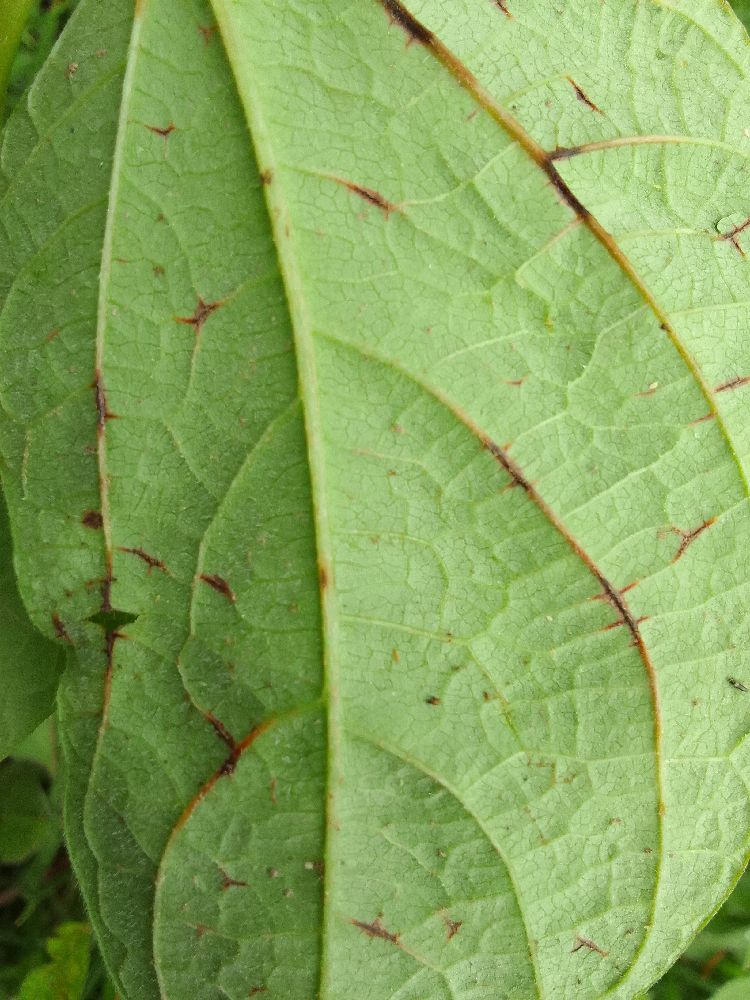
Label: anthracnose